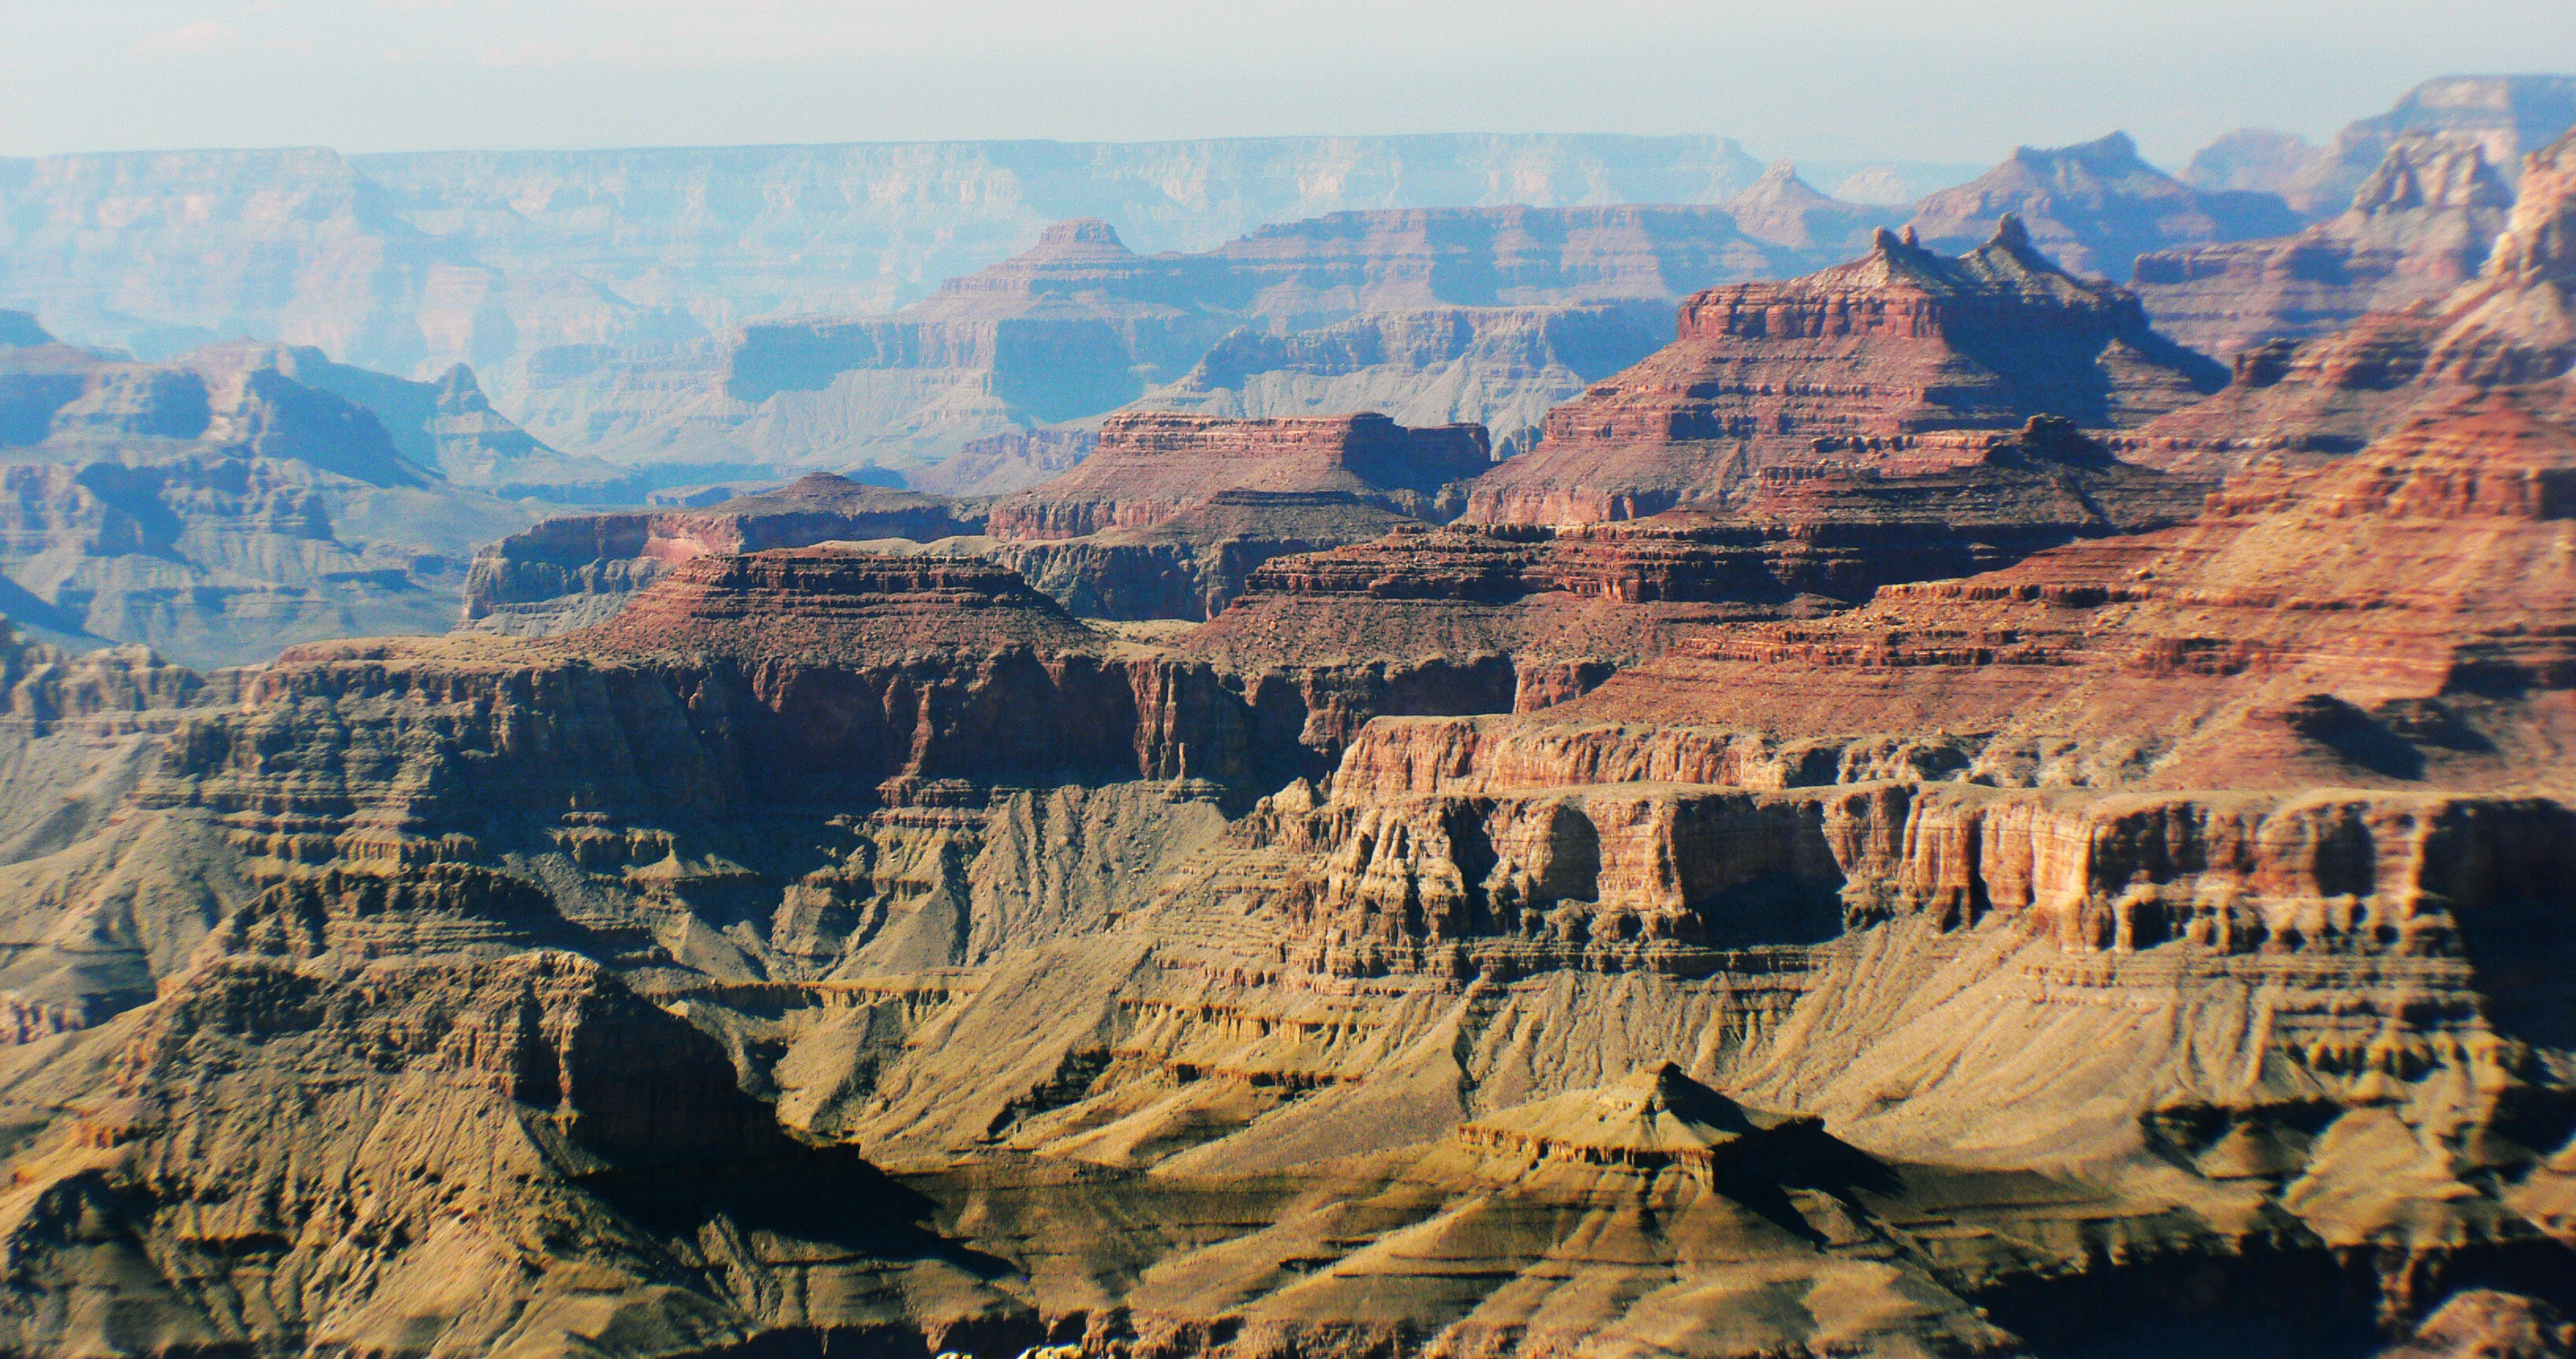
sunset, river, formation, canyon, terrain, national park, arizona, geology, badlands, grandcanyon, bridgecamera, usnationalparks, scenerysightseeing, wadi, landform, geographical feature